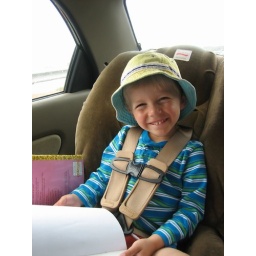
reading a book in the car